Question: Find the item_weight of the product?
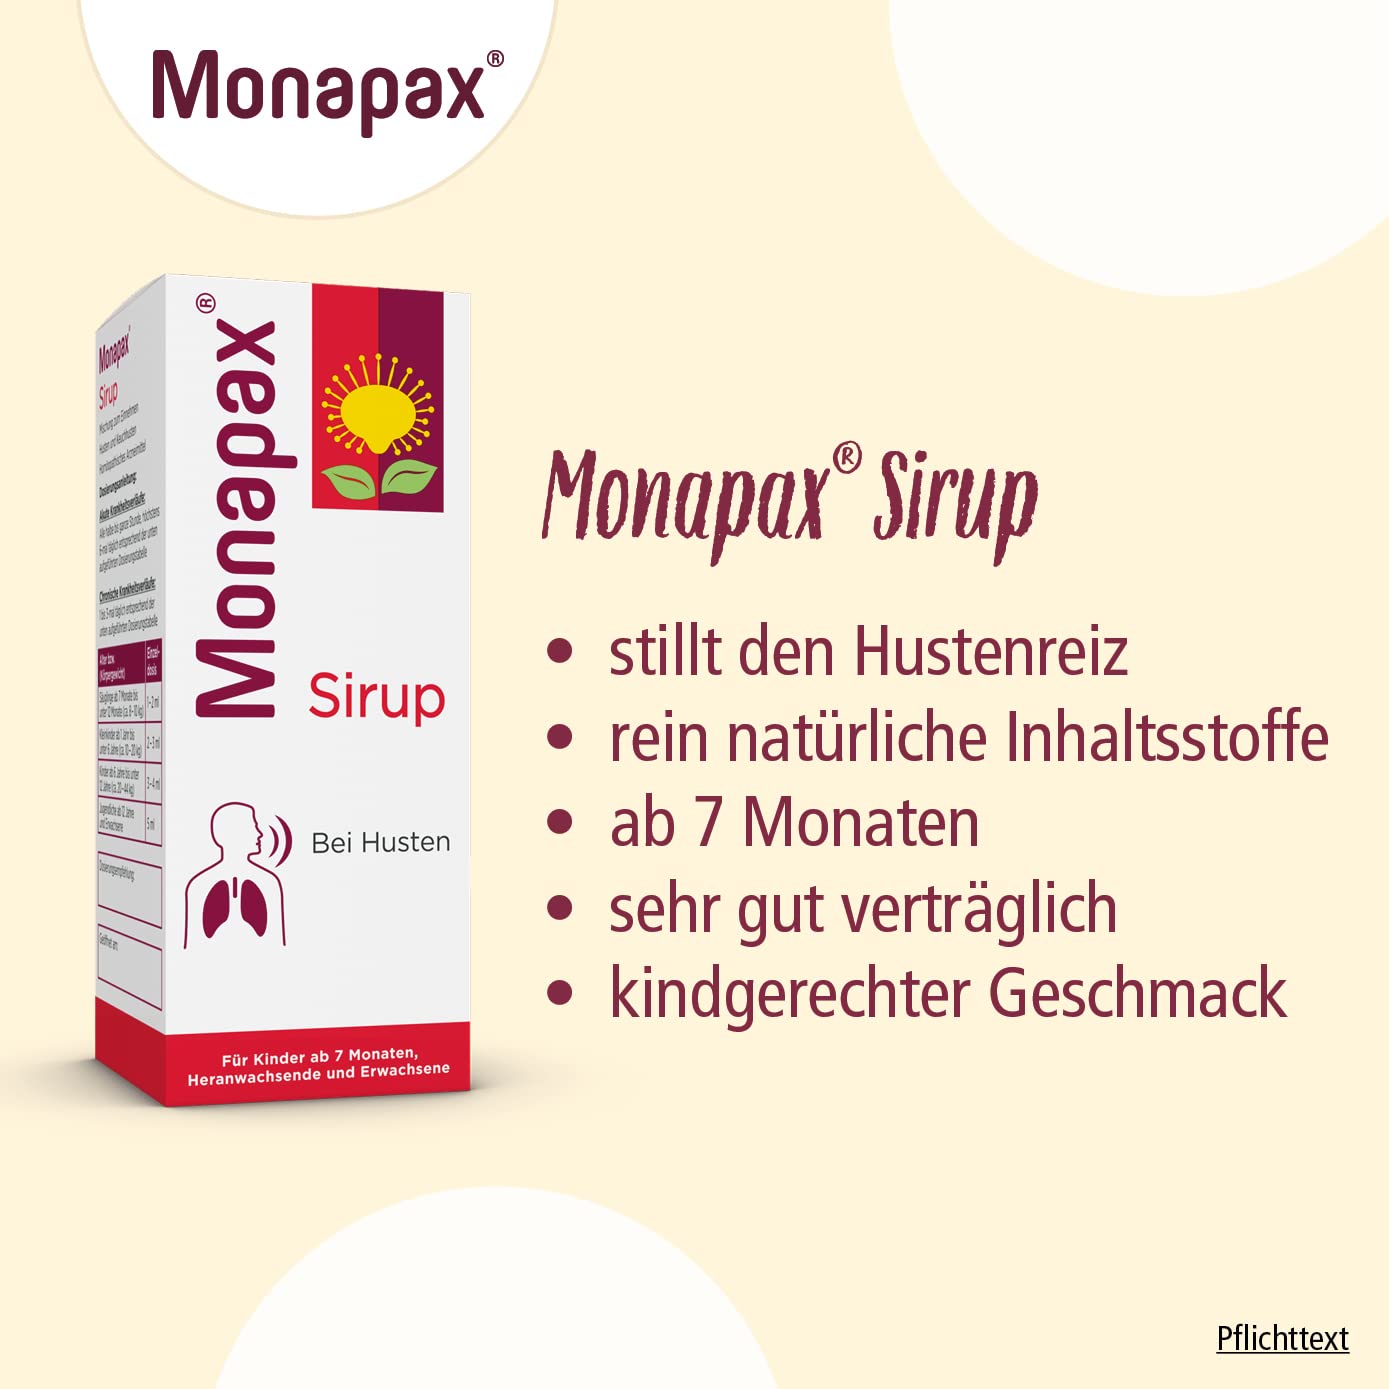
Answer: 7.0 pound